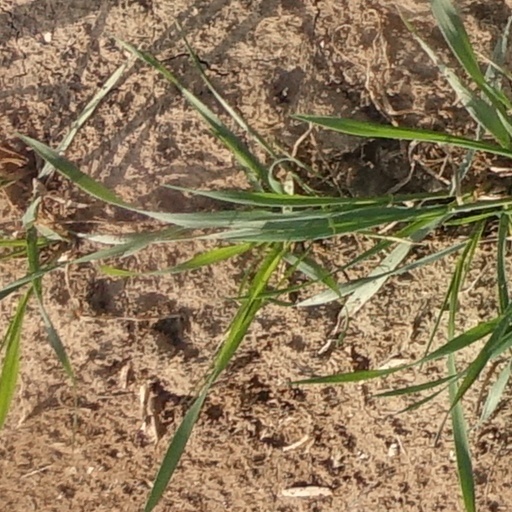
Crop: wheat